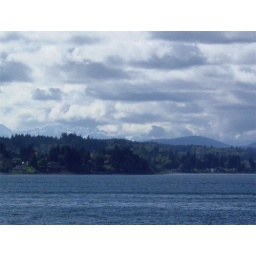
If you look, you can make out the Olympic mountains in the background. The clouds were also pretty amazing.